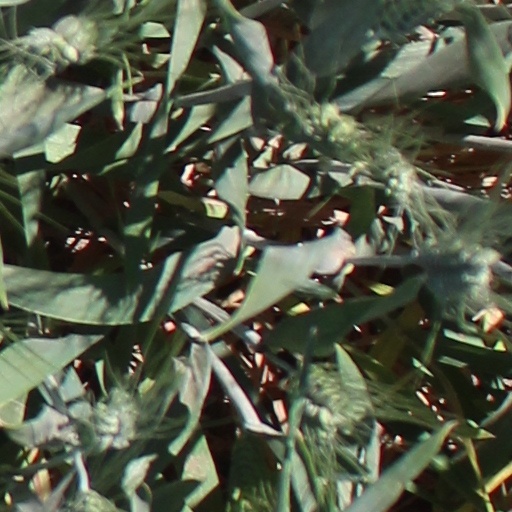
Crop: wheat